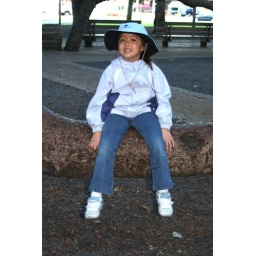
Kyra sitting in a banyan tree